African buffalo

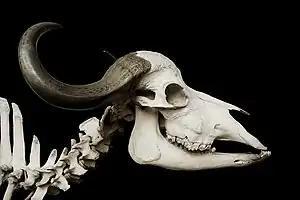
Skull of an African buffalo

The African buffalo is a very robust species. Its shoulder height can range from and its head-and-body length can range from . The tail can range from long. Compared with other large bovids, it has a long but stocky body (the body length can exceed the wild water buffalo, which is heavier and taller) and short but thickset legs, resulting in a relatively short standing height. Cape buffaloes weigh (males weigh about more than females). In comparison, African forest buffaloes, at , are only half that size. Its head is carried low; its top is located below the backline. The front hooves of the buffalo are wider than the rear, which is associated with the need to support the weight of the front part of the body, which is heavier and more powerful than the back.